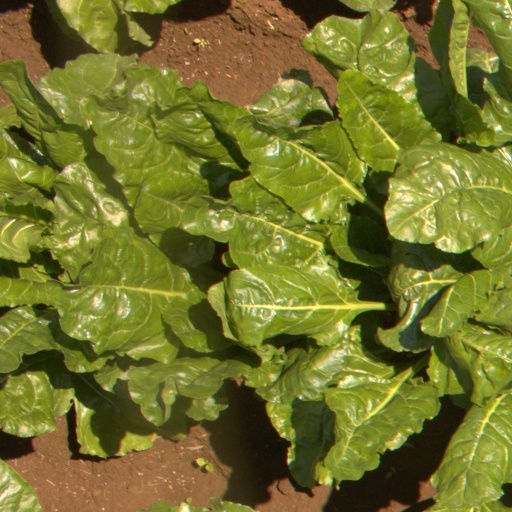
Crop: sugar beet